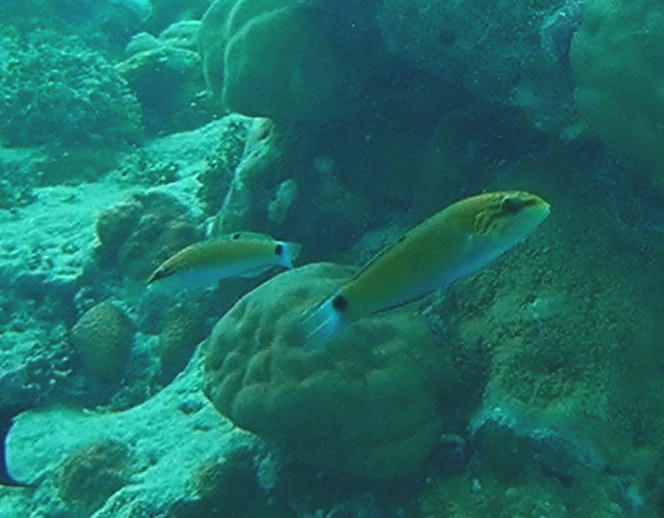
Thalassoma lunare (Moon Wrasse)